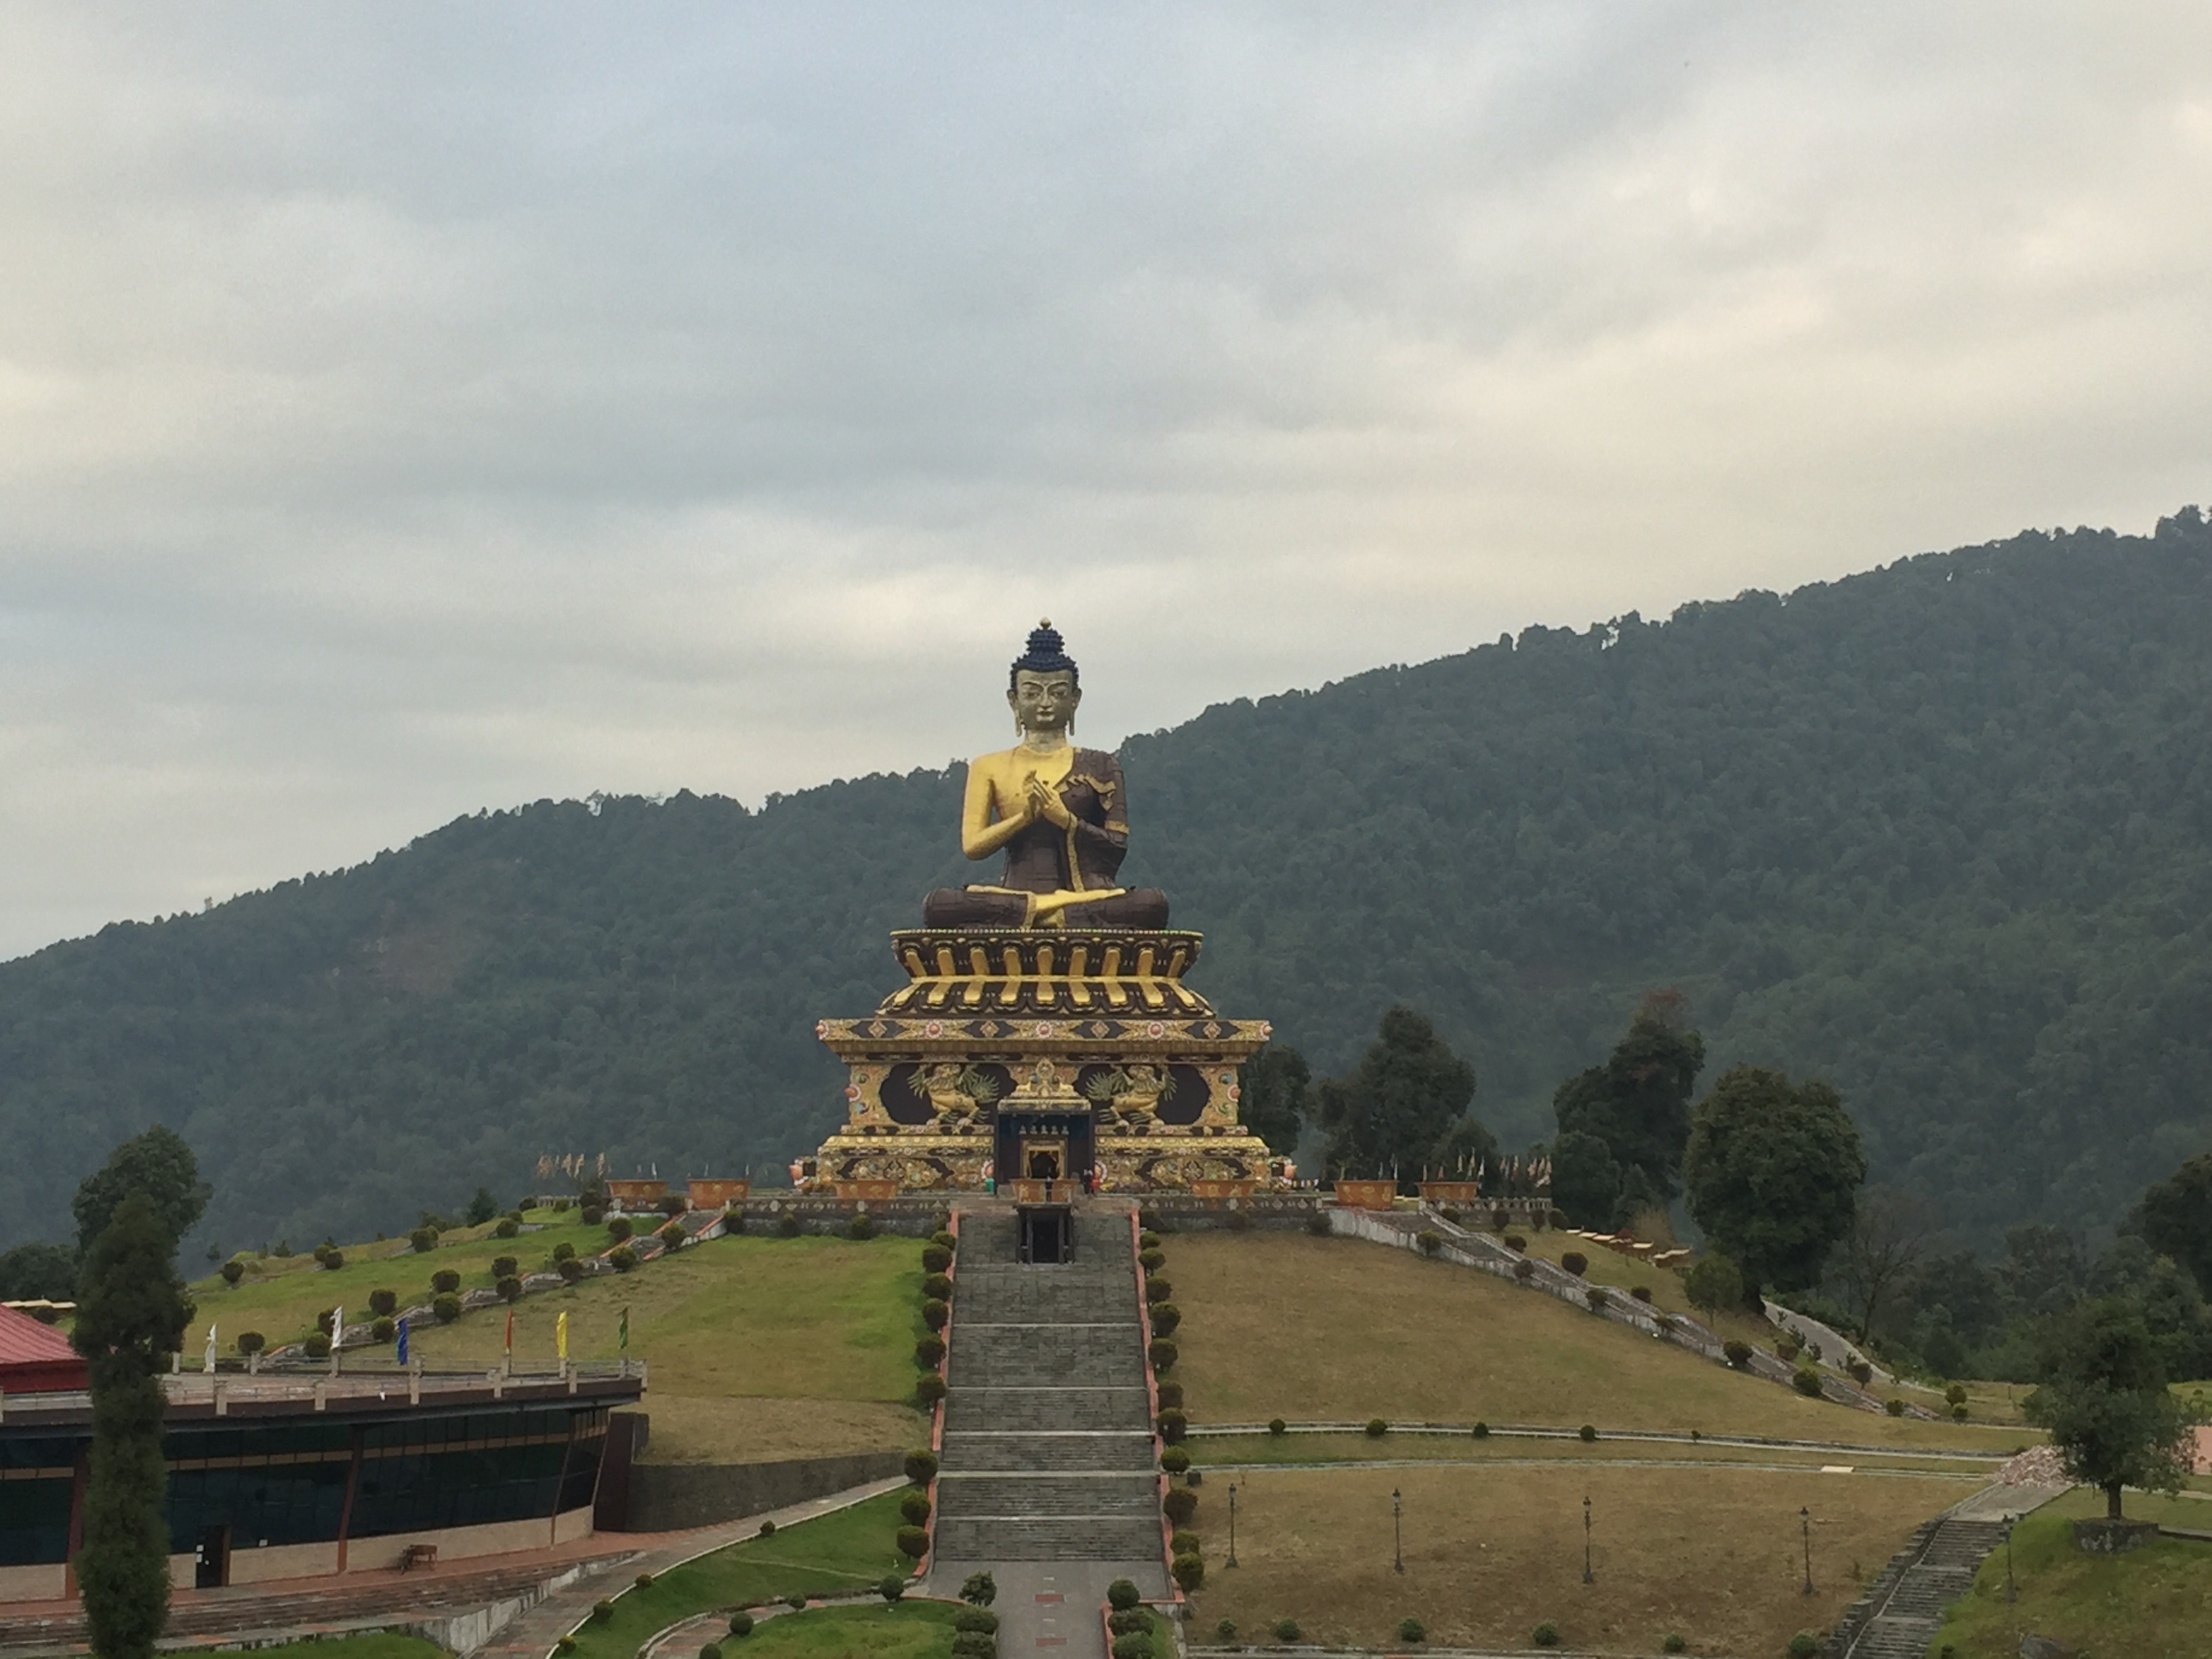
historic site, landmark, hill, tourism, monument, mountain, place of worship, ancient history, temple, tower, monastery, travel